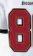
Number: 8